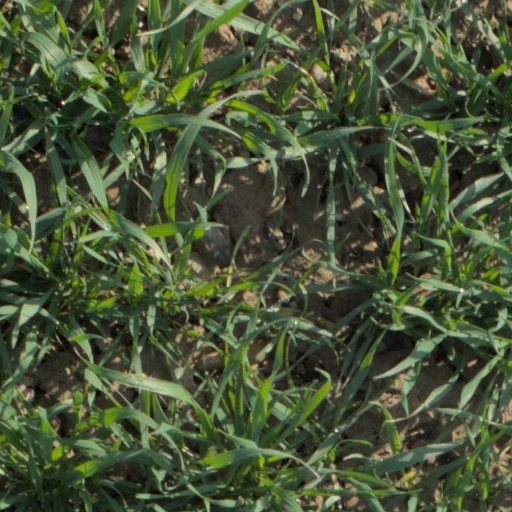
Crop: wheat